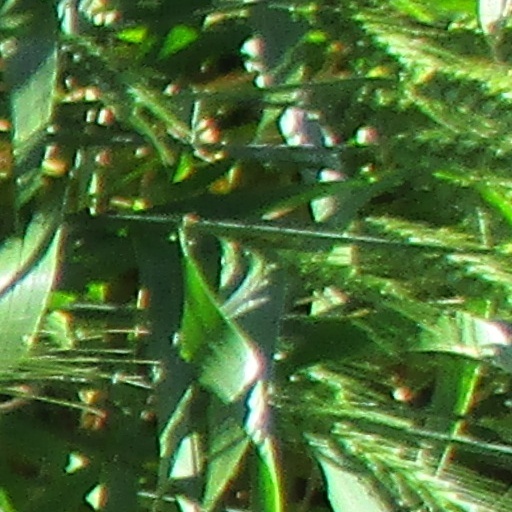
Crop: wheat